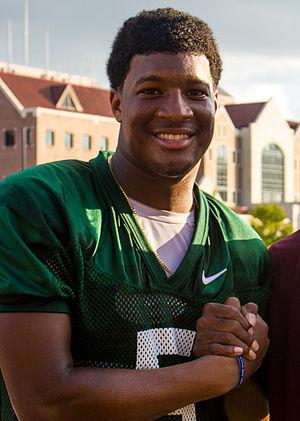
Jameis L. Winston, né le 6 janvier 1994 à Hueytown dans l'État de l'Alabama, est un américain, joueur professionnel de football américain au poste de quarterback.